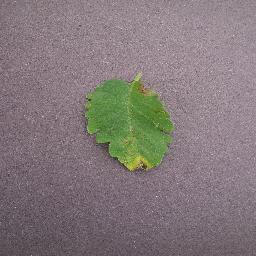
Label: Tomato___Late_blight